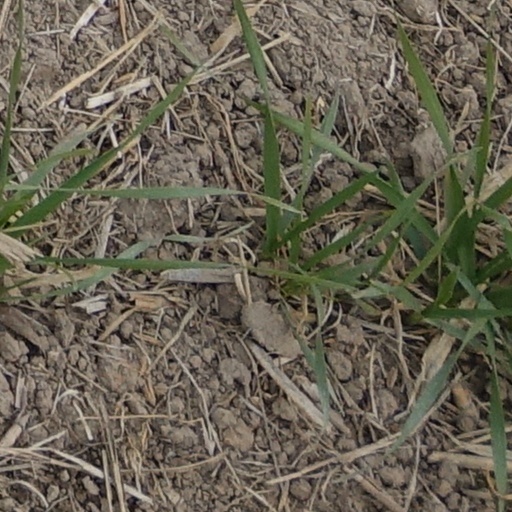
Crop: wheat